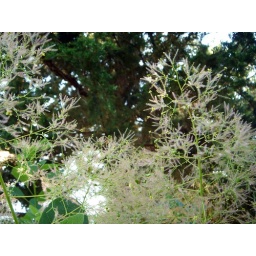
smoke bush with pine tree in background